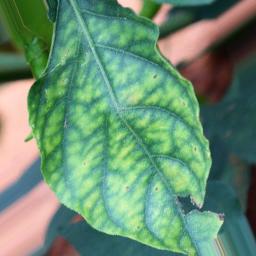
Label: nutritional